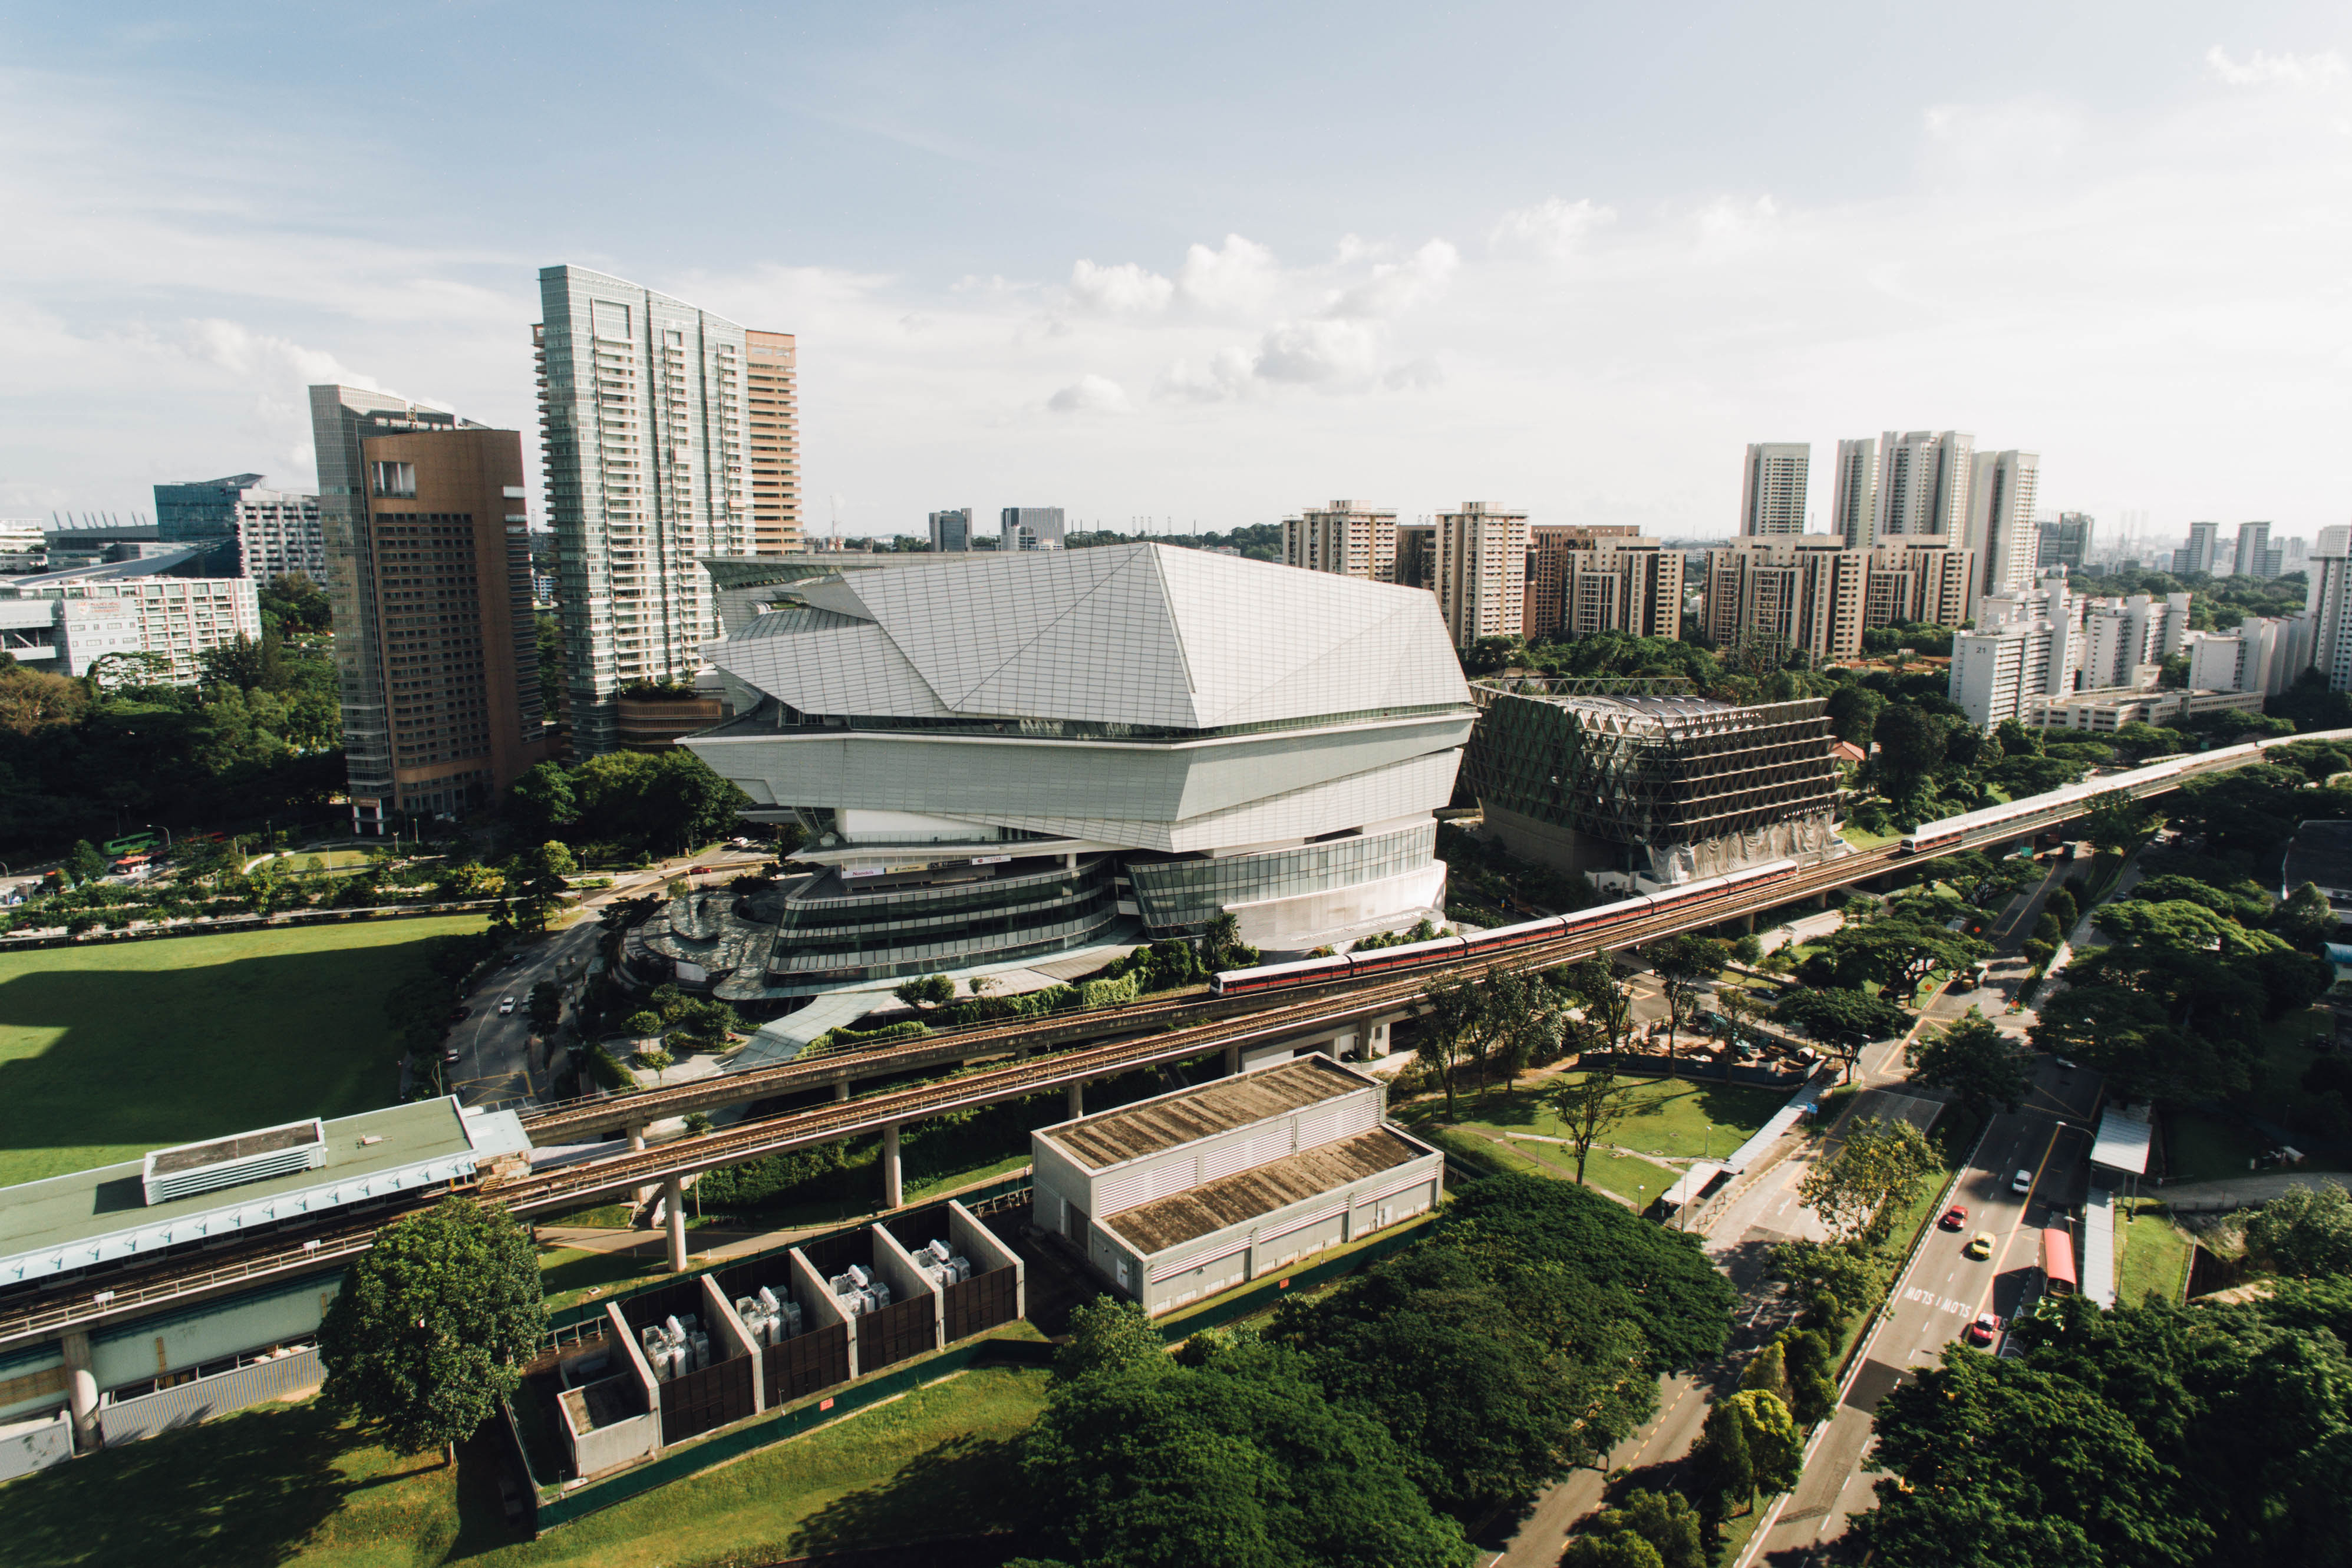
architecture, track, skyline, city, skyscraper, train, overpass, cityscape, downtown, transport, vehicle, landmark, stadium, tower block, public transport, rail transport, bird's eye view, aerial photography, urban area, residential area, human settlement, rolling stock, metropolitan area